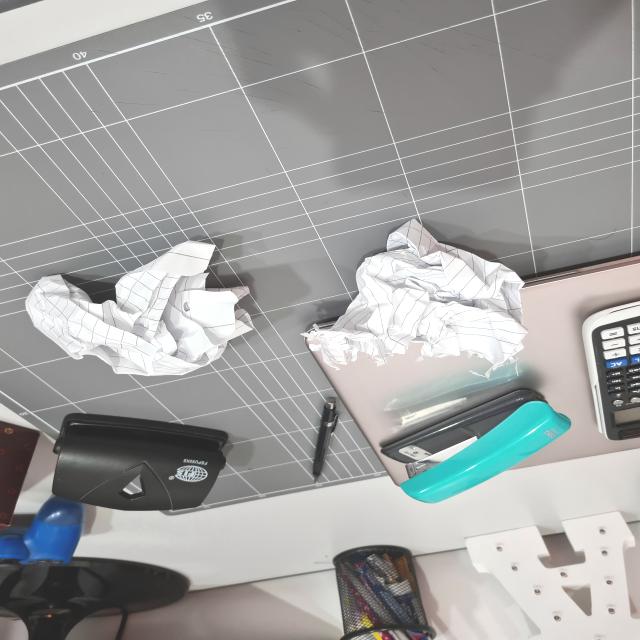
Label: tissues